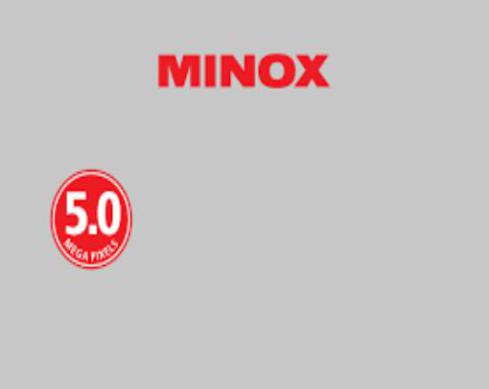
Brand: minox
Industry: Electronic